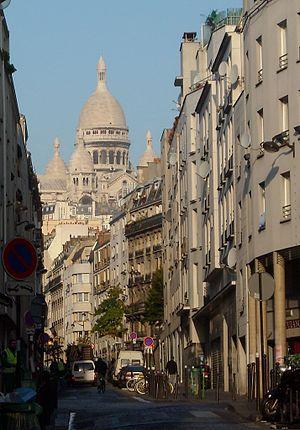
Le Sacré-Cœur depuis la rue de Chartres dans le quartier de la Goutte d'Or (PARIS)
Le quartier de la Goutte-d'Or est le 71ᵉ quartier administratif de Paris situé dans le 18ᵉ arrondissement, à l'est de la butte Montmartre. Il était rattaché avant 1860 à l'ancienne commune de La Chapelle.